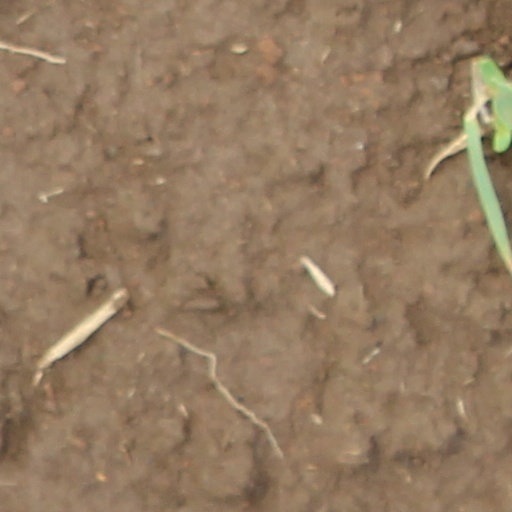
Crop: wheat